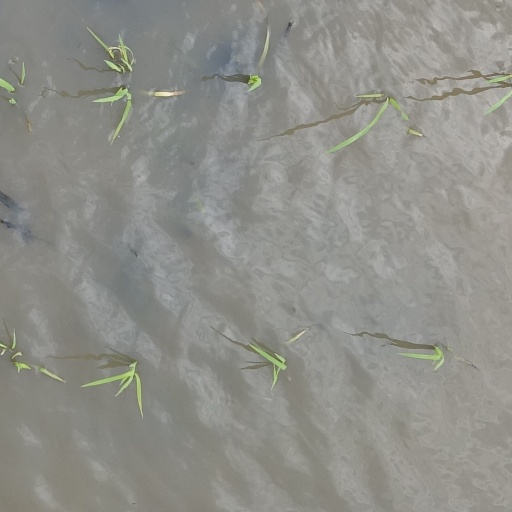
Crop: rice